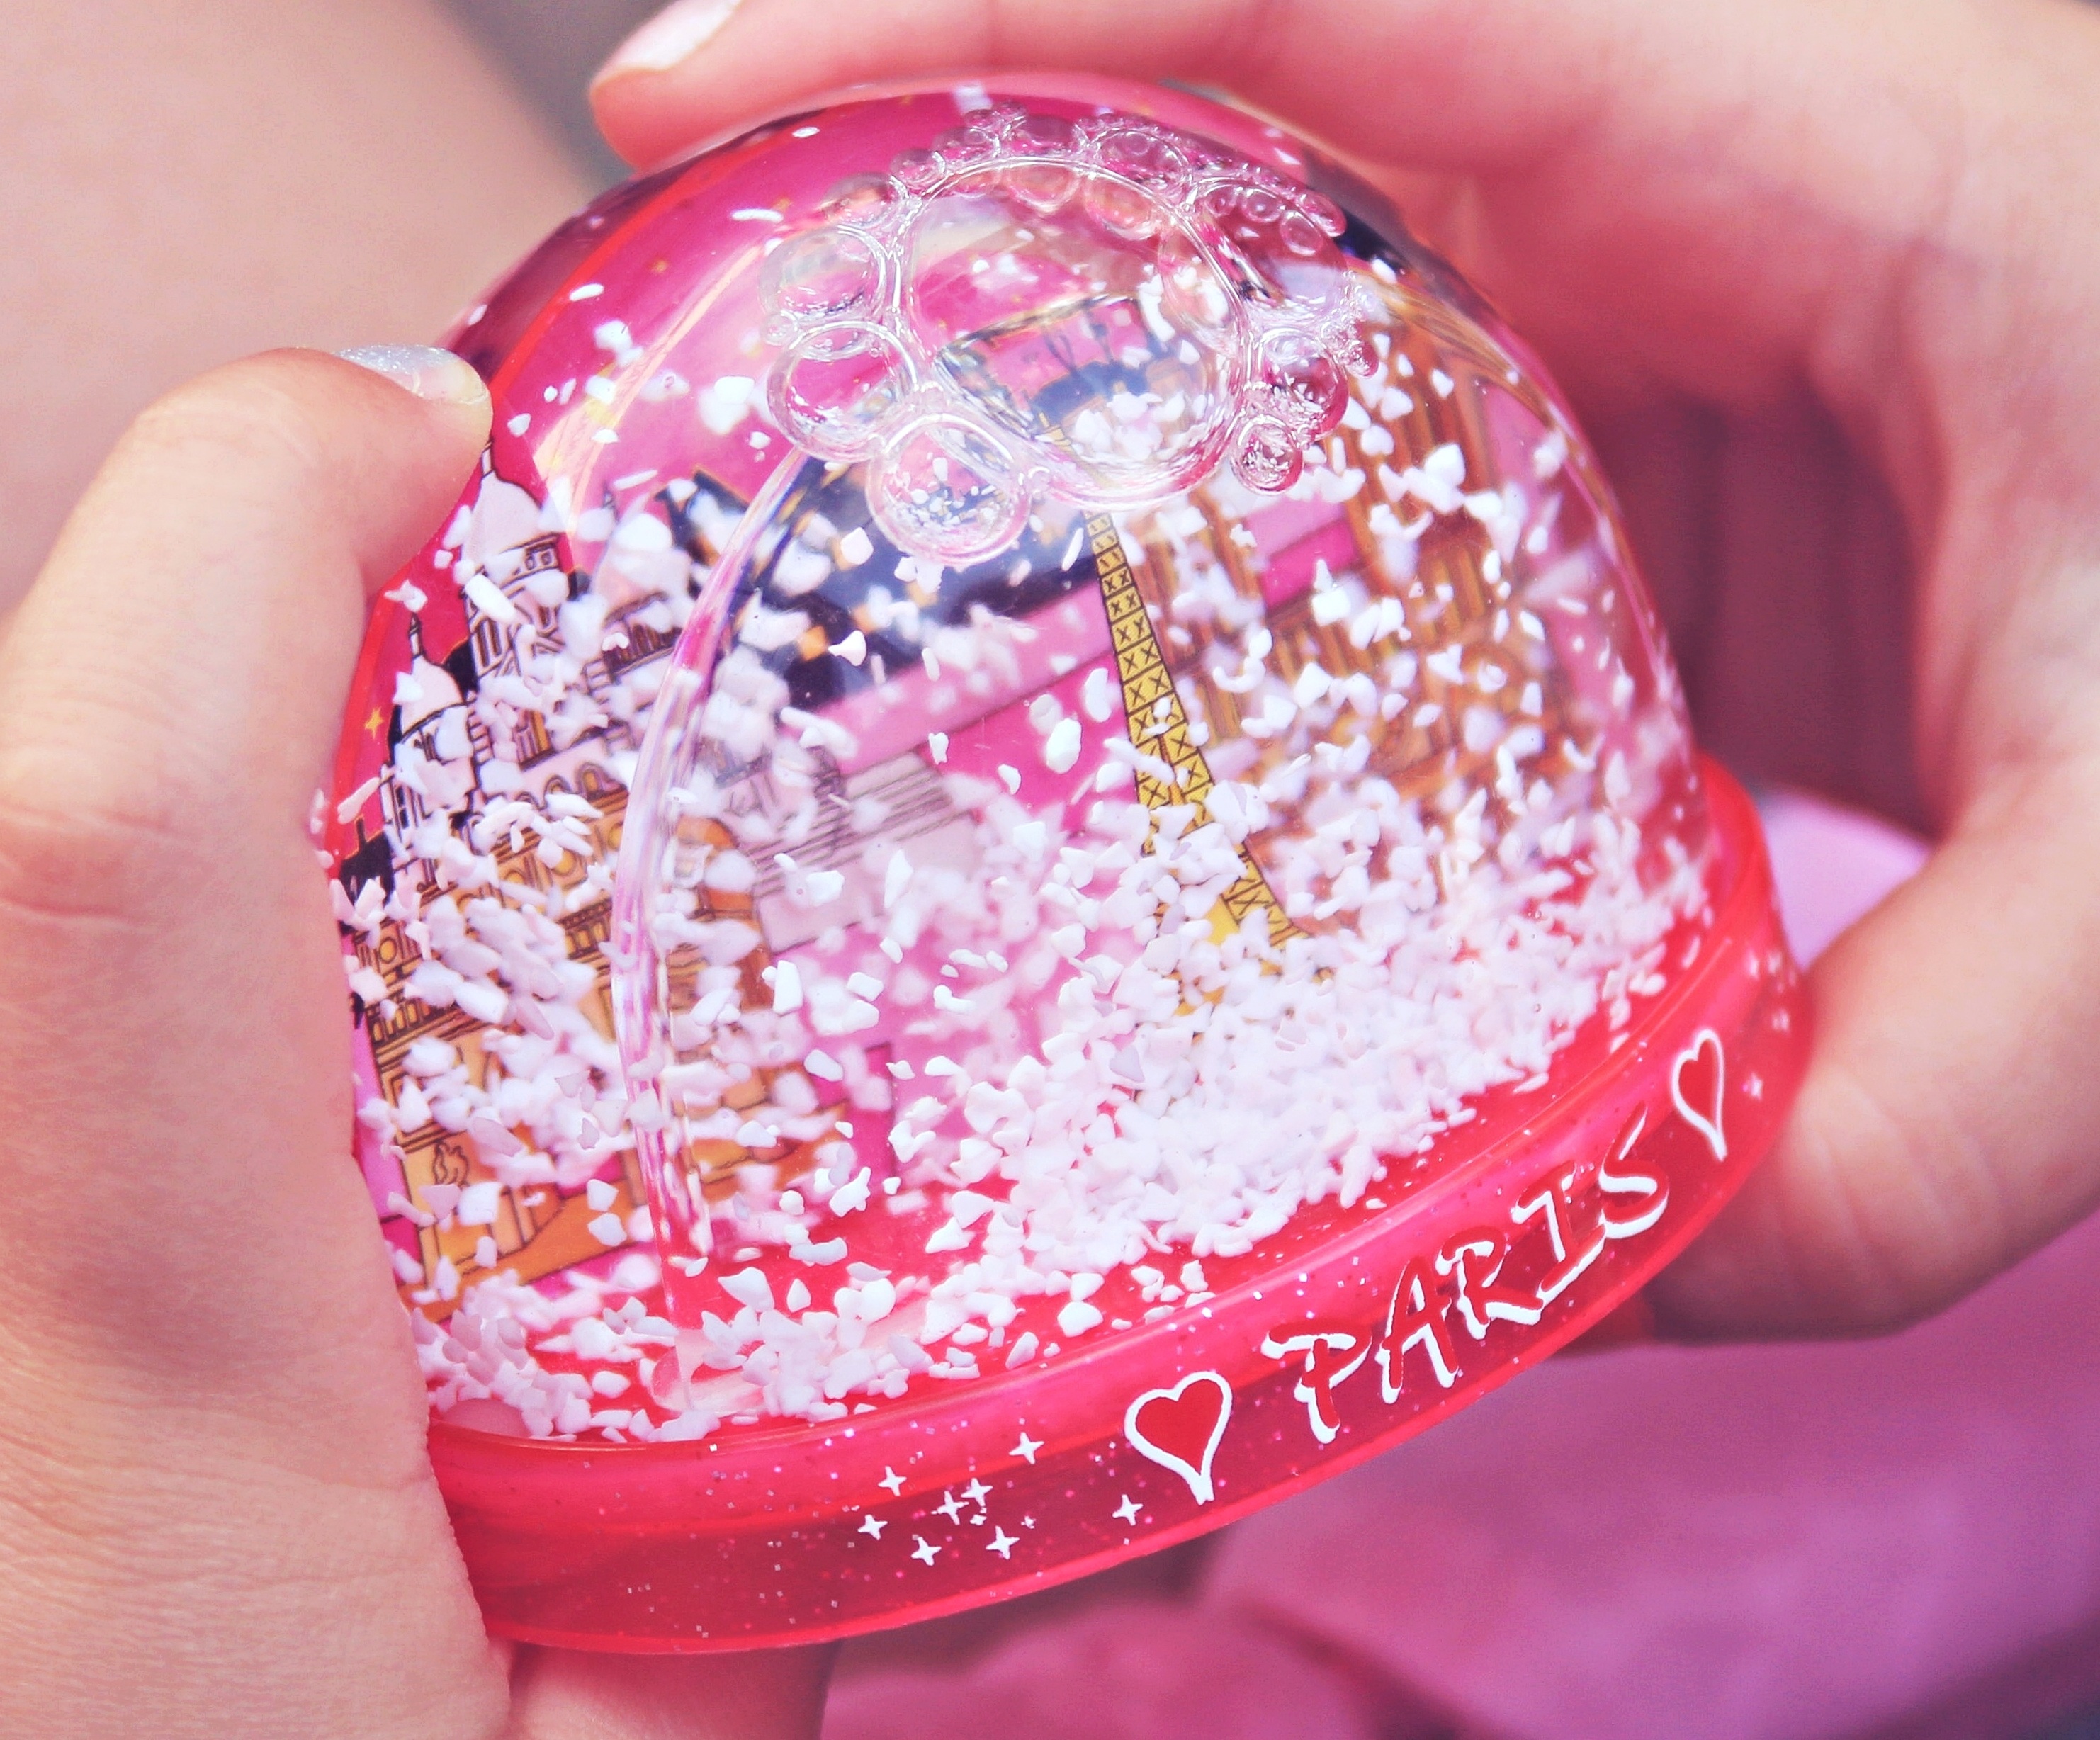
hand, snow, light, kid, paris, france, finger, food, reflection, red, color, child, memory, pink, christmas, nail, lip, glitter, december, character, showcase, easter egg, white as snow